Millburn, New Jersey

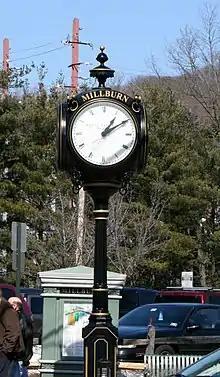
Clock tower at the intersection of Main and Essex Streets

According to the United States Census Bureau, the township had a total area of 9.89 square miles (25.62 km), including 9.33 square miles (24.17 km) of land and 0.56 square miles (1.45 km) of water (5.64%).